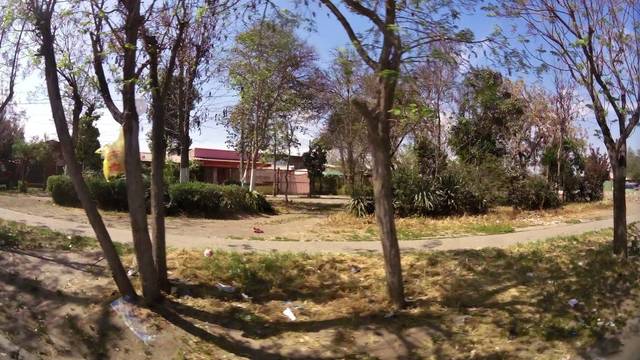
Region: Chile
Coordinates: -33.474, -70.708